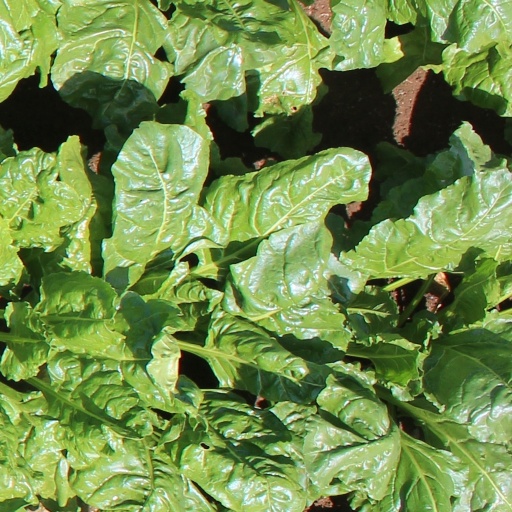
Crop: sugar beet